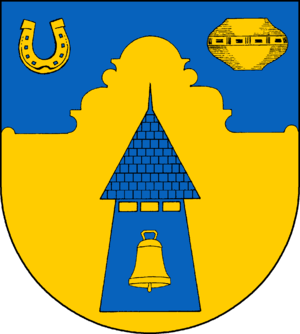
Nørre Brarup
Coat of arms of Nørre Brarup
Nørre Brarup er en landsby og kommune i det nordlige Tyskland, beliggende under Kreis Slesvig-Flensborg i delstaten Slesvig-Holsten. Kommunen ligger i det sydøstlige Angel få kilometer nord for Slien og omfatter selve landsby Nørrebrarup samt bebyggelserne Fiskerød, Rendekjær, Rårup, Råruplund, Rårupmølle og Lerchenfeld. Kommunen samarbejder med andre kommuner i Sønder Brarup kommunefællesskab. Grænsen til nabobyen Sønderbrarup markeres ved Oksbækken.